Posterization

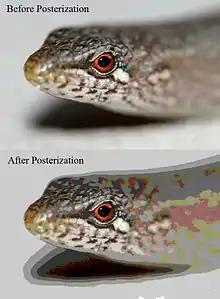
Example of a photograph in JPEG format (24-bit color or 16.7 million colors) before posterization, contrasting the result of saving to GIF format (256 colors). Posterization occurs across the image, but is most obvious in areas of subtle variation in tone.

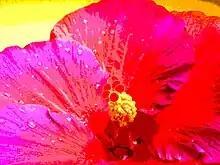
Posterized photo of a hibiscus

Posterization or posterisation of an image is the conversion of a continuous gradation of tone to several regions of fewer tones, causing abrupt changes from one tone to another. This was originally done with photographic processes to create posters. It can now be done photographically or with digital image processing, and may be deliberate or an unintended artifact of color quantization. Posterization is often the first step in vectorization (tracing) of an image.